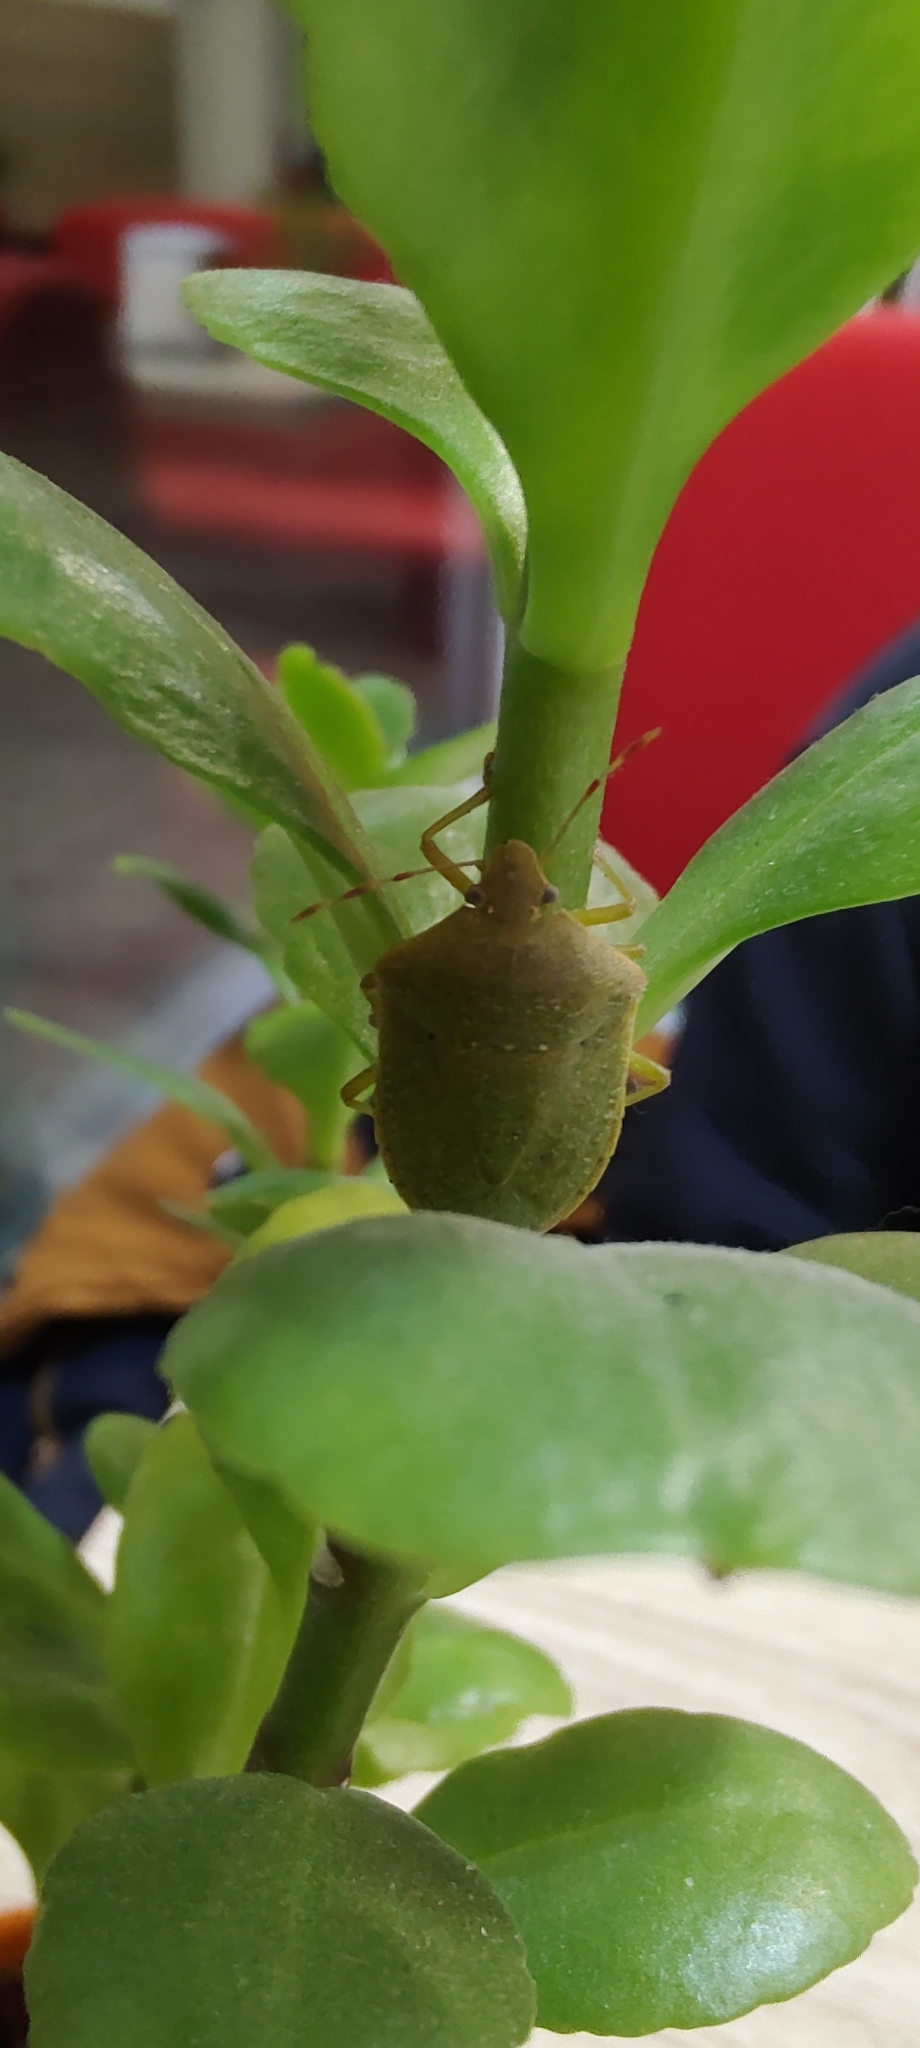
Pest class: stink_bug